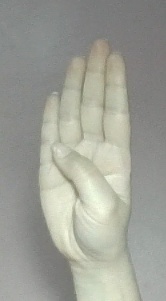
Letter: kaaf